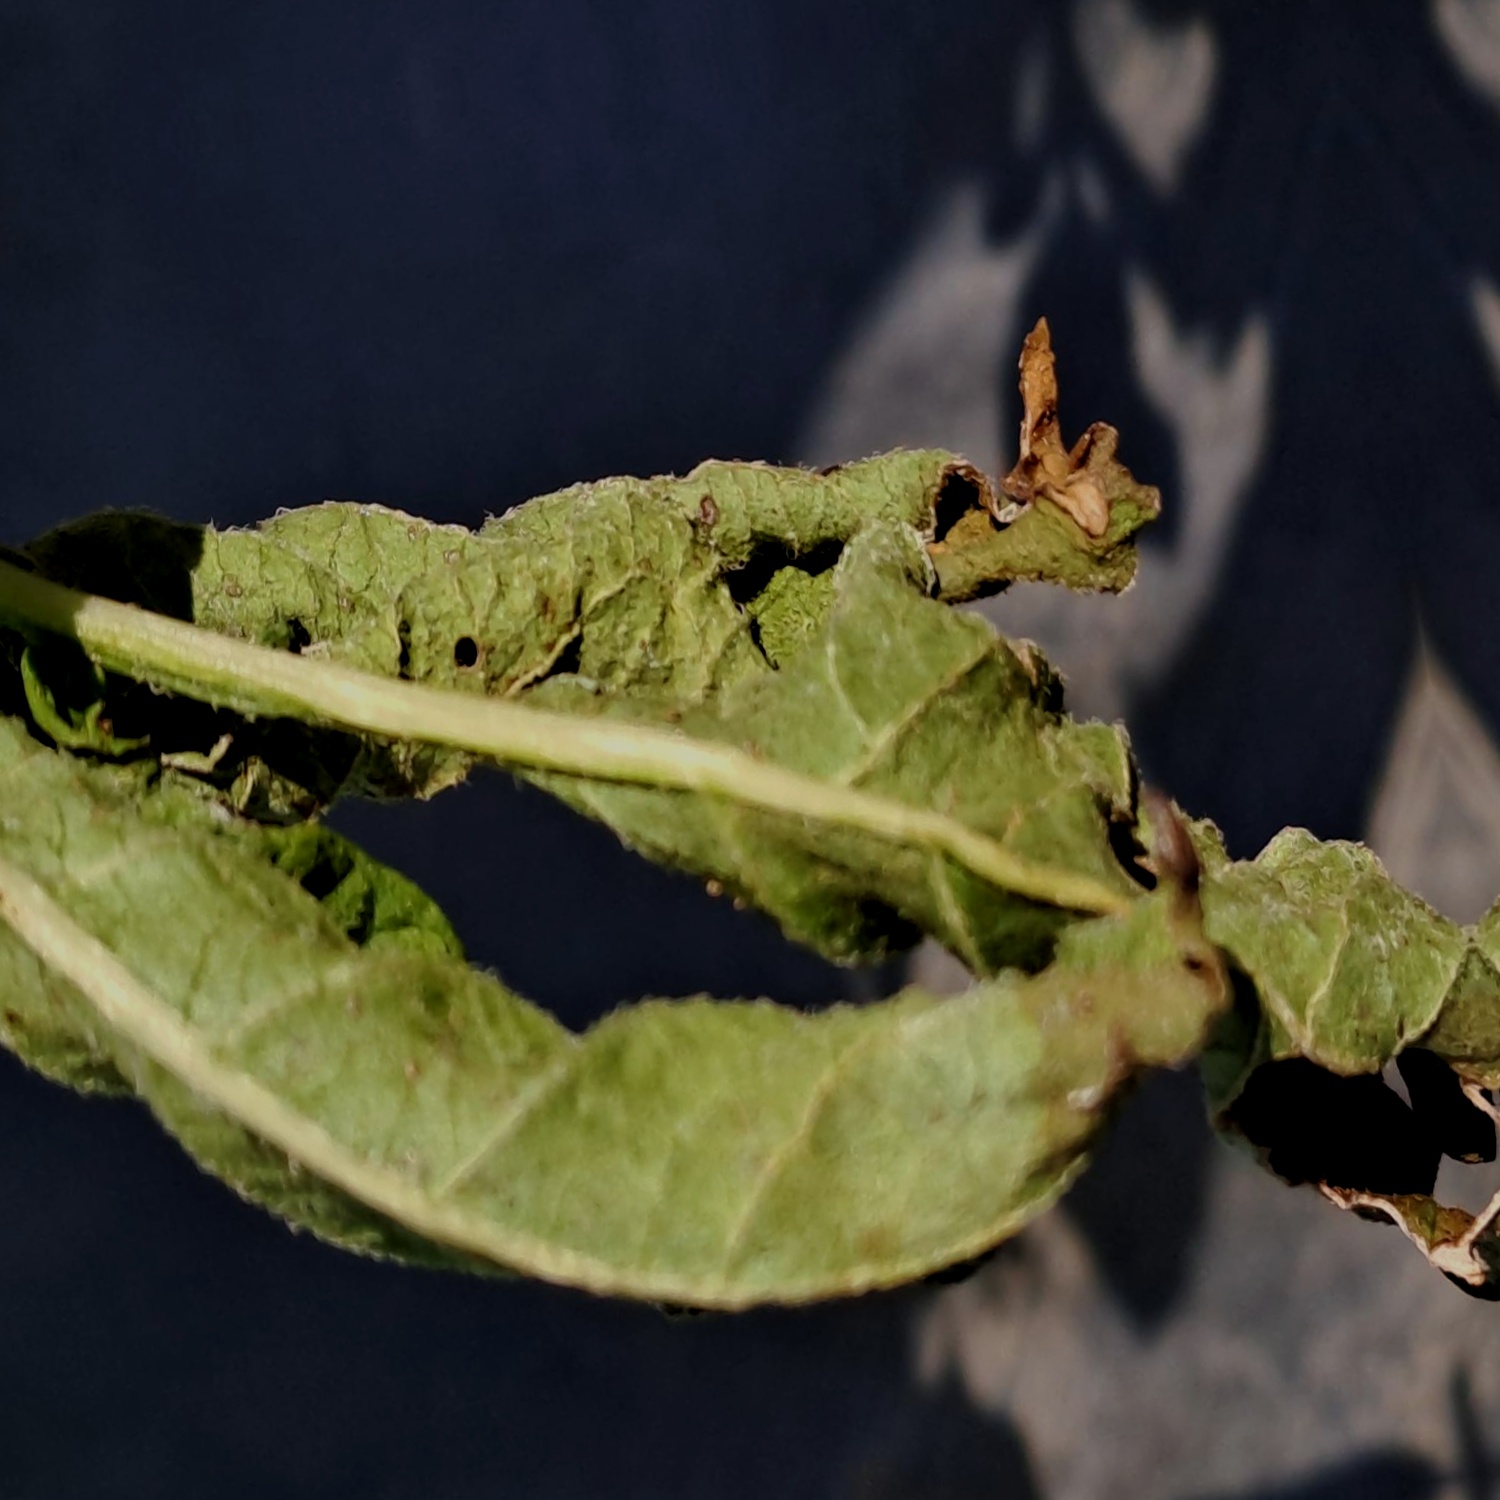
Etiqueta: Pudricion_Parda